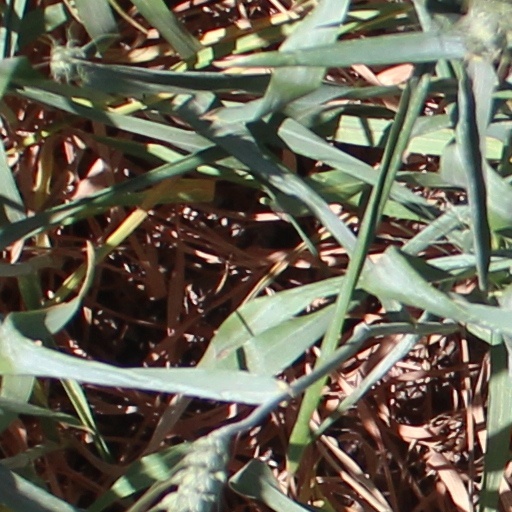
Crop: wheat